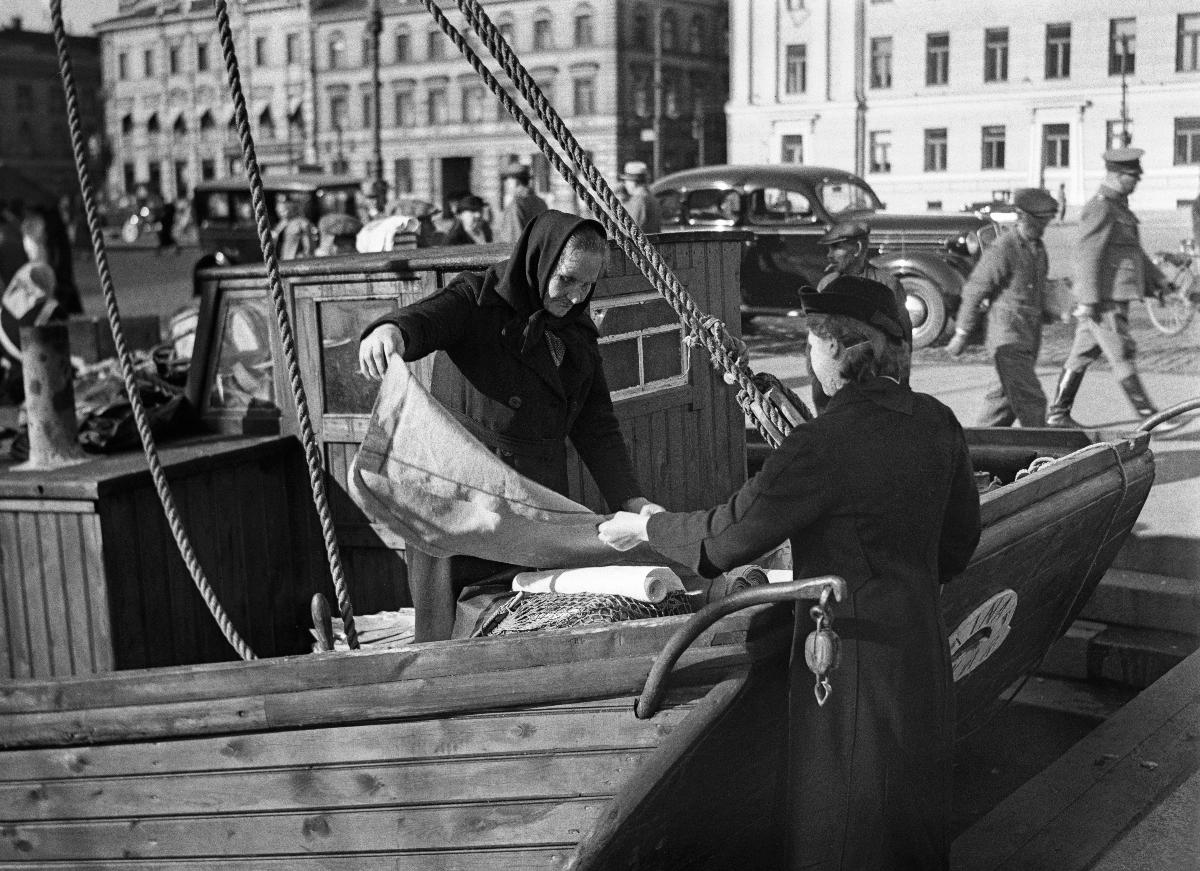
Silakkamarkkinat
Strömmingsmarknaden; Herring market
sisällön kuvaus: Silakkamarkkinat Helsingissä 1937. content description: Herring Market in Helsinki 1937. innehållsbeskrivning: Strömmingsmarknad i Helsingfors 1937.
Kuvaaja: Sundström, Hugo, kuvaaja
Vuosi: 1937
Paikka: Suomi, Uusimaa, Helsinki
Aiheet: torit; markkinat (tapahtumat); myynti; silakka; kalat (selkärankaiset); veneet; HBL; marketplaces; fairs and markets; sale; Baltic herring; fishes; boats; markets; selling; fish; happenings; herring; harbours; torg; marknader (evenemang); försäljning; strömming; fiskar (djur); marknader; torgförsäljning; fisk; livsmedel; båtar